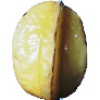
Label: Carambula 1